Amrum Lighthouse

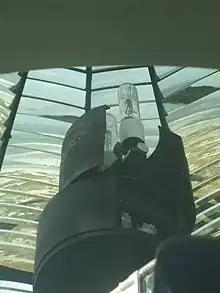
Lens and lamp as seen from inside the lantern room

An article on the loss of three vessels around the islands of Amrum and Sylt, published in the "Hamburger Zeitung" in 1868, sparked a controversial debate among experts about where to build a lighthouse in the area. In 1872 it was decided that a lighthouse be built atop a 25 metres high dune on Amrum. Constructions were taken up in 1873 but turned into an obstacle course for all those involved.